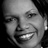
Emotion: happy